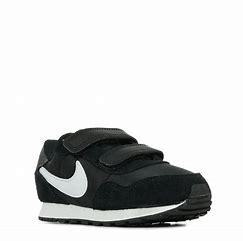
Brand: Nike
Model: MD Valiant